Shio Aragvispireli

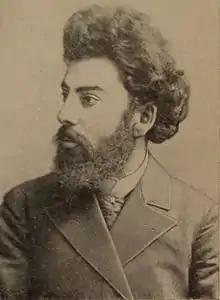
Shio Aragvispireli

Shio Aragvispireli was a penname of Shio Dedabrishvili ; December 14, 1867 – January 2, 1926), a Georgian writer popular for his stories of protest against social inequality, the reality of oppressed peasants and underlings and decadent lords, and the struggle between individual happiness and social dogmas.